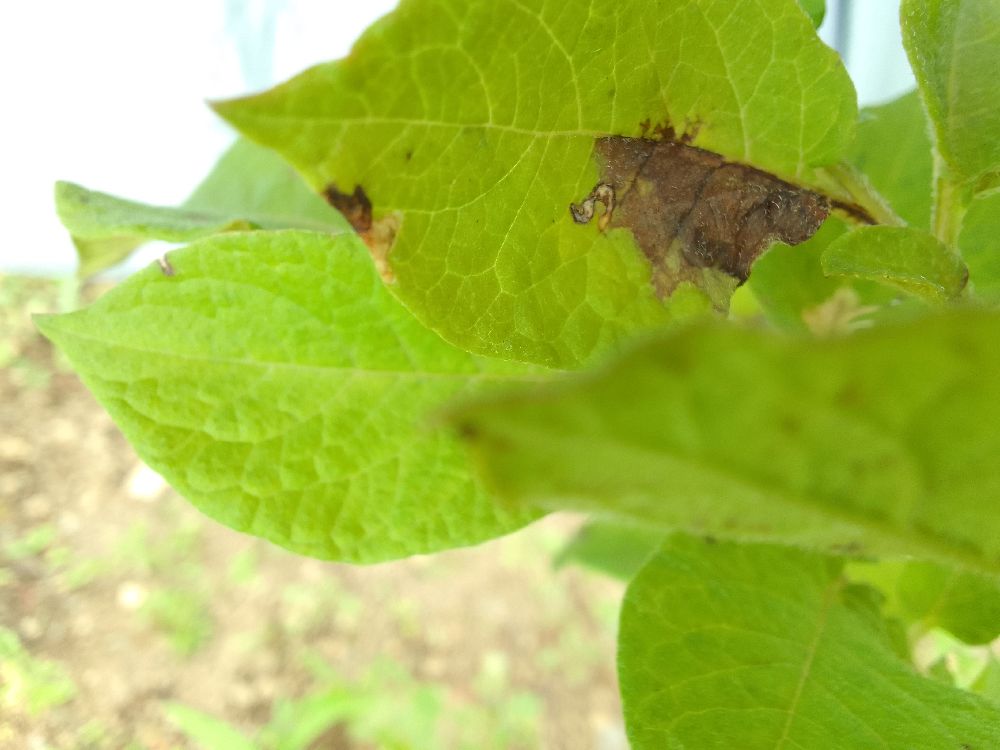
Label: Late blight